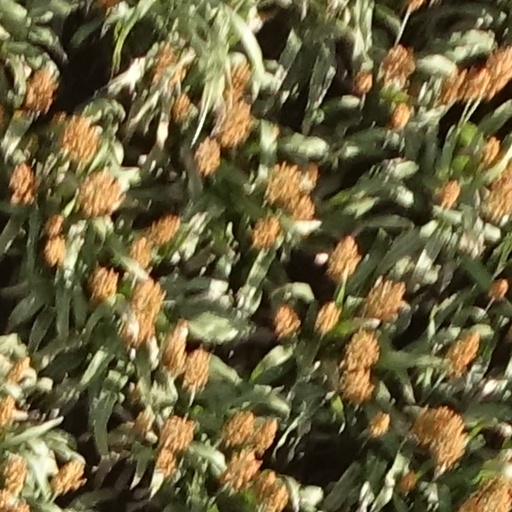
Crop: sorghum